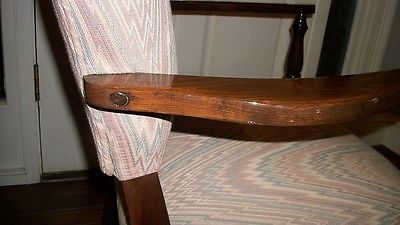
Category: chair